Fish anatomy

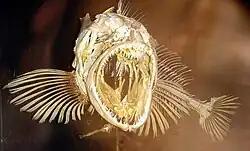
Skeleton of a bony fish, the lingcod

There are two different skeletal types: the exoskeleton, which is the stable outer shell of an organism, and the endoskeleton, which forms the support structure inside the body. The skeleton of the fish is made of either cartilage (cartilaginous fishes) or bone (bony fishes). The endoskeleton of the fish is made up of two main components: the axial skeleton consisting of the skull and vertebral column, and the appendicular skeleton supporting the fins. The fins are made up of bony fin rays and, except for the caudal fin, have no direct connection with the spine. They are supported only by the muscles. The ribs attach to the spine.